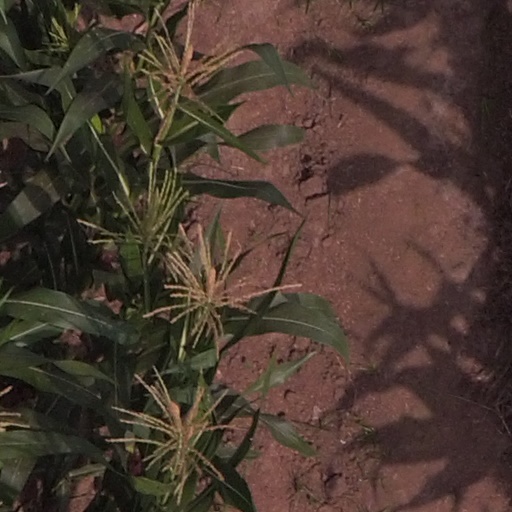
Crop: maize; corn